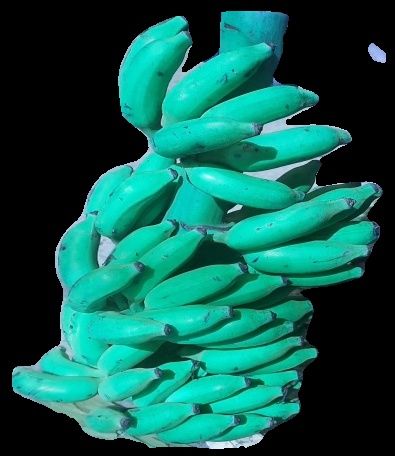
Variety: elakki-bale
Grade: grade3